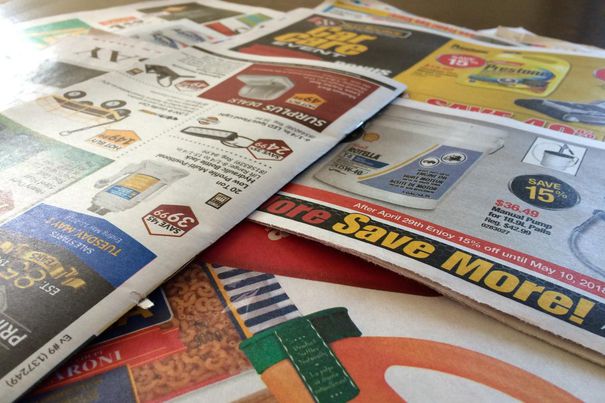
Waste category: paper